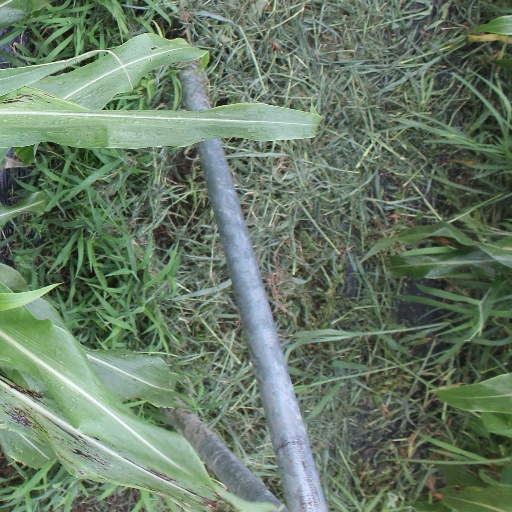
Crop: sorghum